Ardennes's 3rd constituency

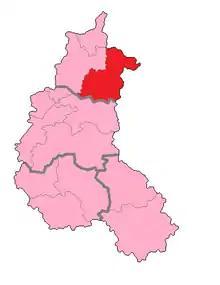
Ardennes' 3rd Constituency shown with Champagne-Ardenne

The 3rd constituency of the Ardennes is a French legislative constituency in the Ardennes "département". It is currently represented by Jean-Luc Warsmann of the centre-right.